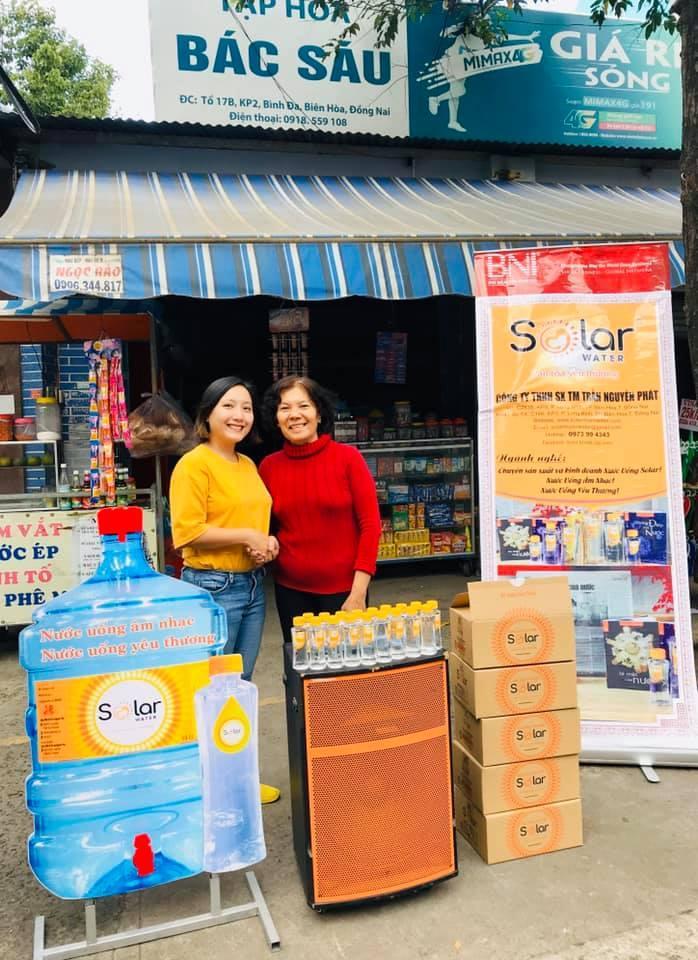
người đàn bà bên phải mặc áo đỏ và quần đen